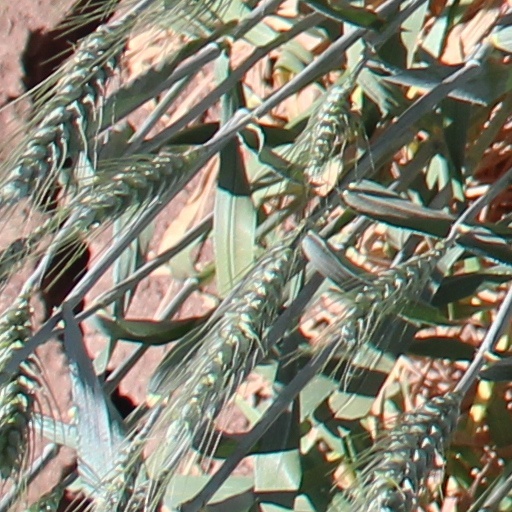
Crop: wheat